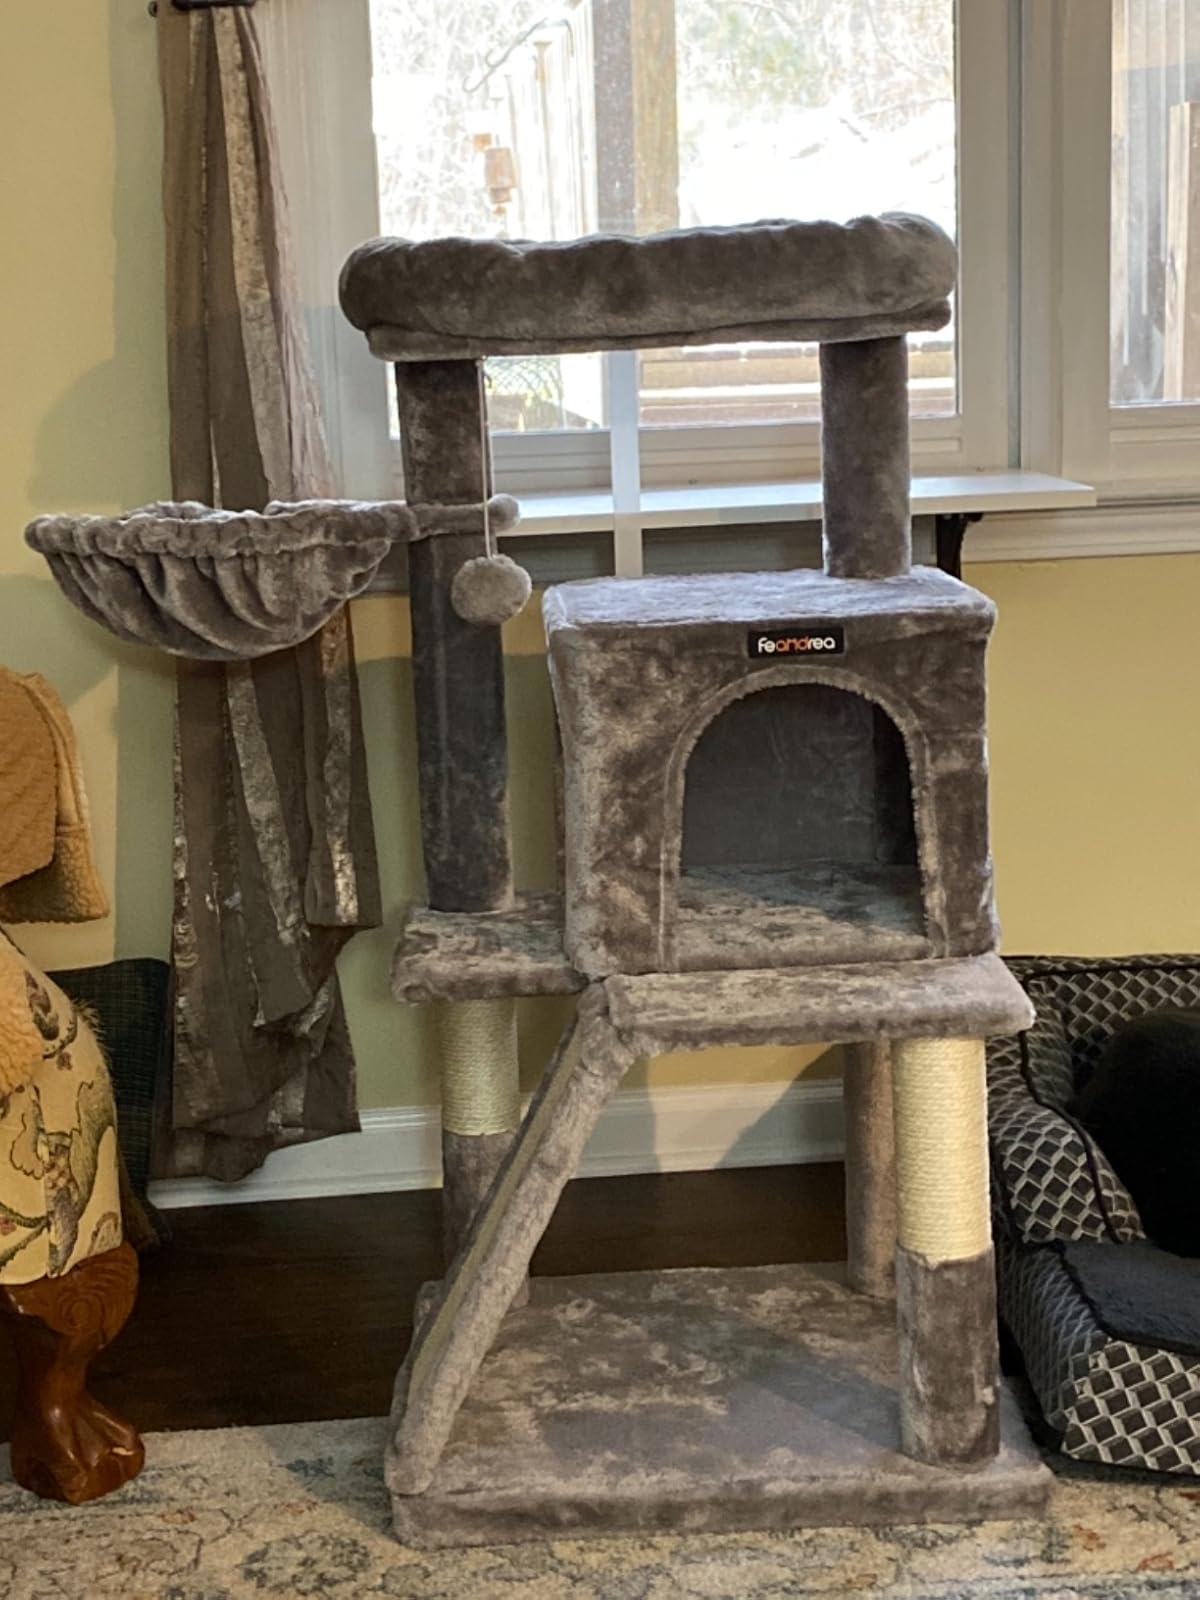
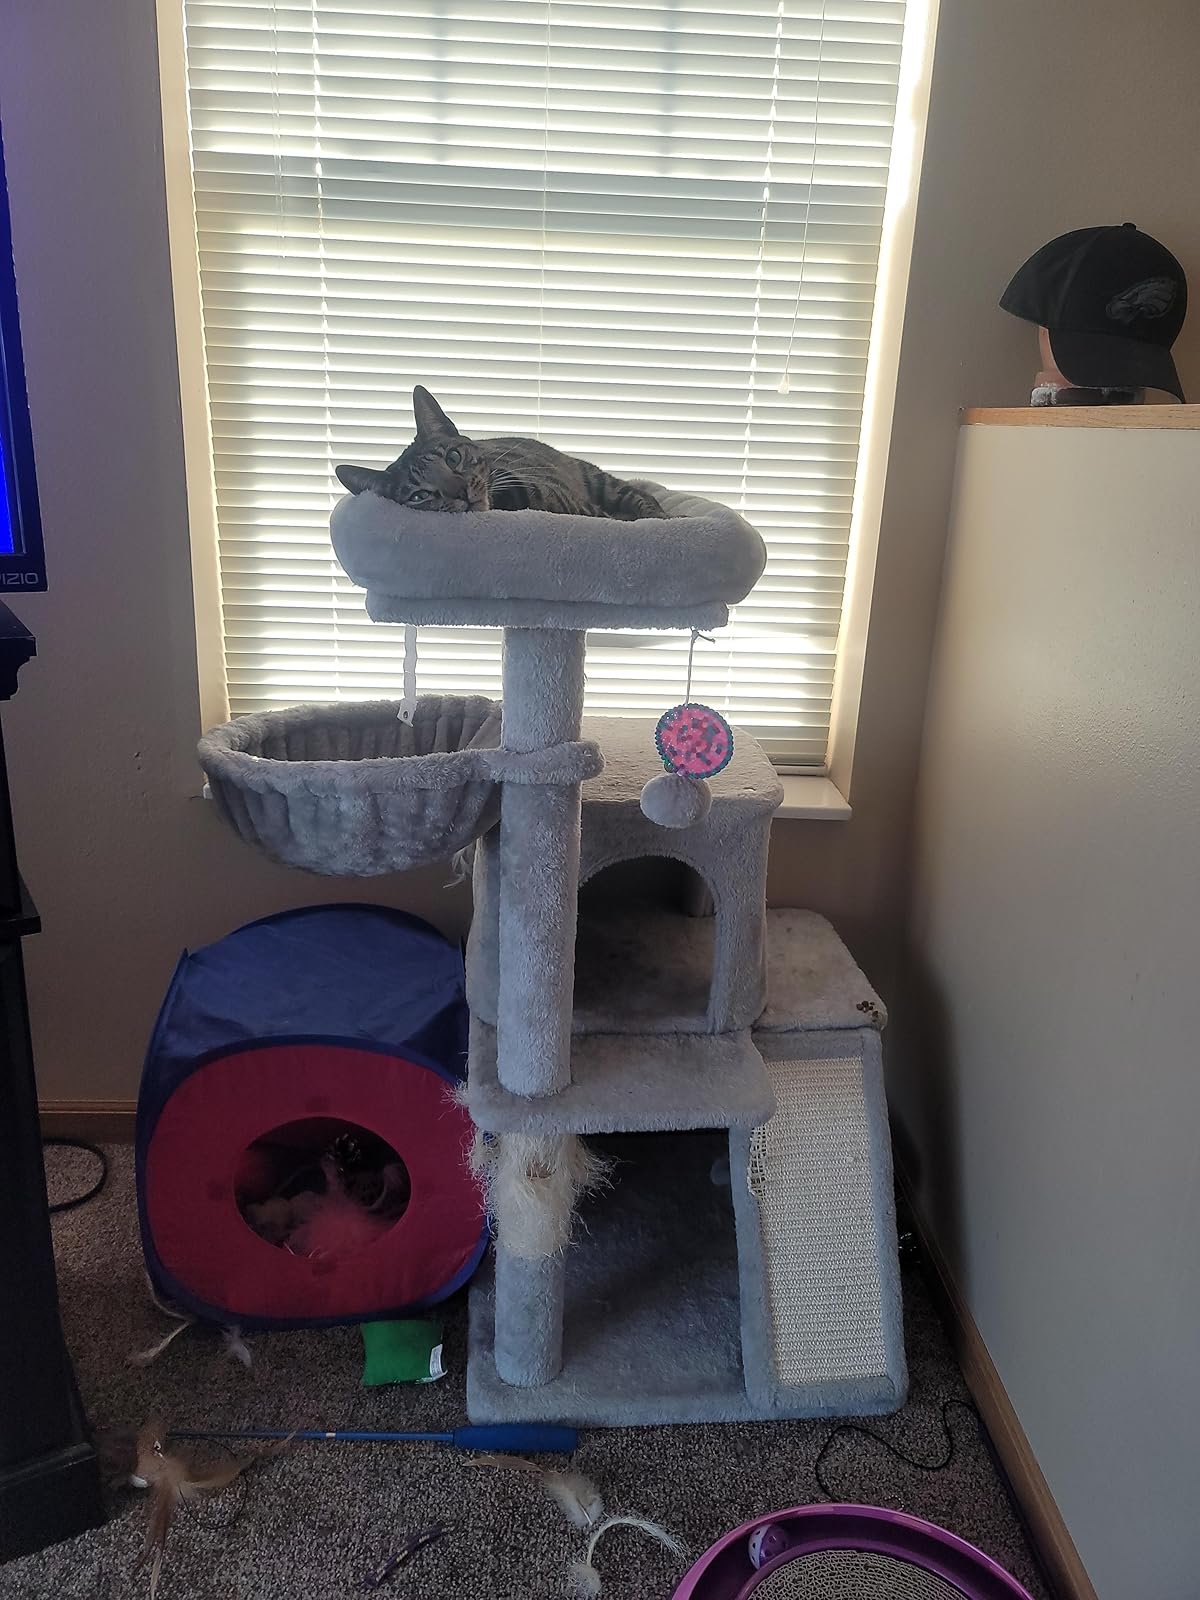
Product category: items_cat tree
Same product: yes